Green

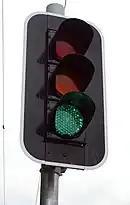
A green light is the universal symbol of permission to go

Animals typically use the color green as camouflage, blending in with the chlorophyll green of the surrounding environment. Most fish, reptiles, amphibians, and birds appear green because of a reflection of blue light coming through an over-layer of yellow pigment. Perception of color can also be affected by the surrounding environment. For example, broadleaf forests typically have a yellow-green light about them as the trees filter the light. Turacoverdin is one chemical which can cause a green hue in birds, especially. Invertebrates such as insects or mollusks often display green colors because of porphyrin pigments, sometimes caused by diet. This can causes their feces to look green as well. Other chemicals which generally contribute to greenness among organisms are flavins (lychochromes) and hemanovadin. Humans have imitated this by wearing green clothing as a camouflage in military and other fields. Substances that may impart a greenish hue to one's skin include biliverdin, the green pigment in bile, and ceruloplasmin, a protein that carries copper ions in chelation.